1966 United States Senate election in Oregon

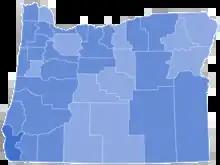
Duncan:

The general election was now set up between two participants whose views on the Vietnam War were in direct opposition to many in their party: Duncan, a pro-war